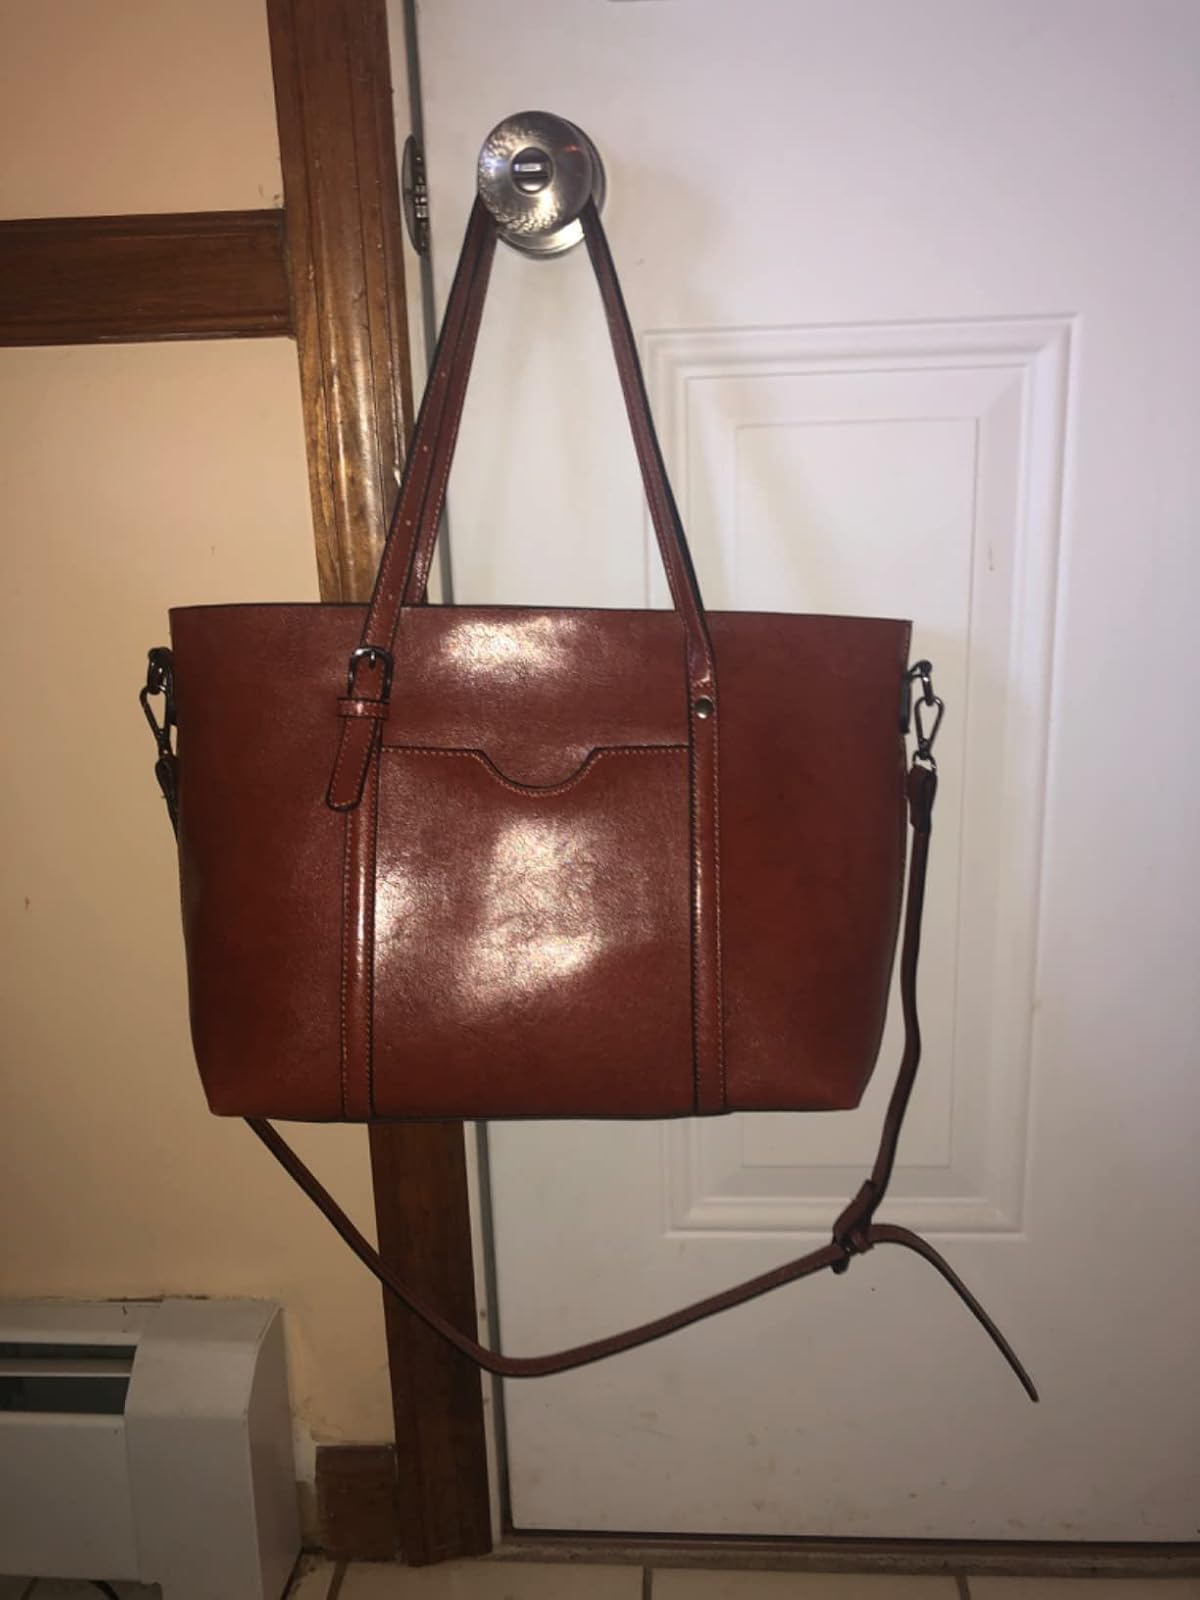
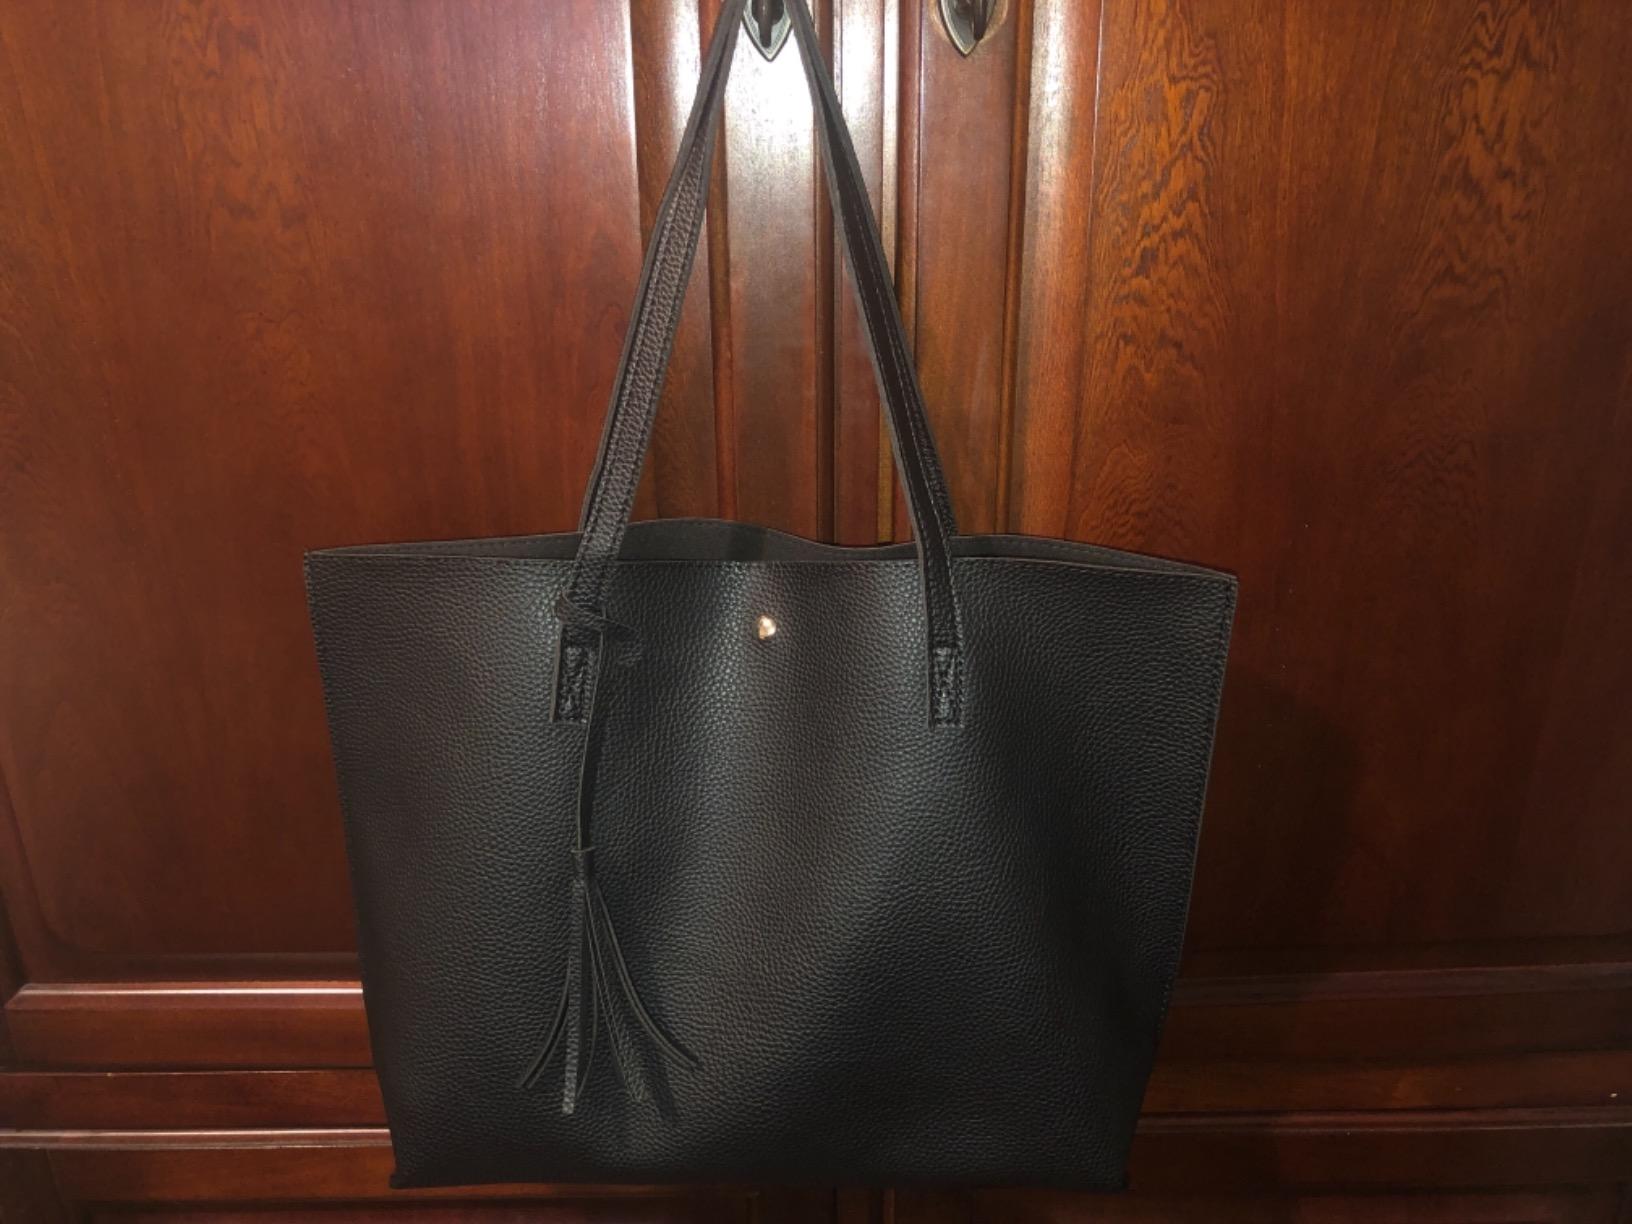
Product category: accessories_handbag
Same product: no